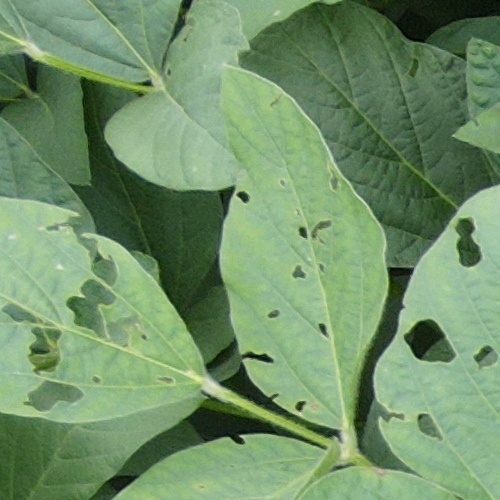
Label: Healthy